Alma Fohström

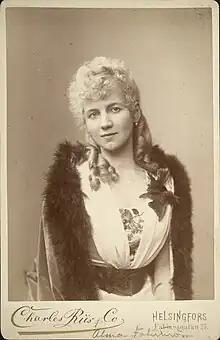
Alma Fohström, c. 1880s

Alma Evelina Fohström-von Rode (1856–1936) was a Finnish operatic coloratura soprano who gained international fame as she performed in the world's most famous opera houses and for a number of monarchs and emperors. “Finnish Nightingale” Alma Fohström was one of the famous sopranos in the late 19th century due to the purity and beauty of her lyrical voice and the high quality of her bel canto technique. Her voice had perfectly equalized vocal registers and a silver tone. Regarding her voice, international music critics said that Nordic prima donna Alma Fohström had a crystalline, and a very high soprano voice. Her vocal range was wide from low a to high F (a–f3).